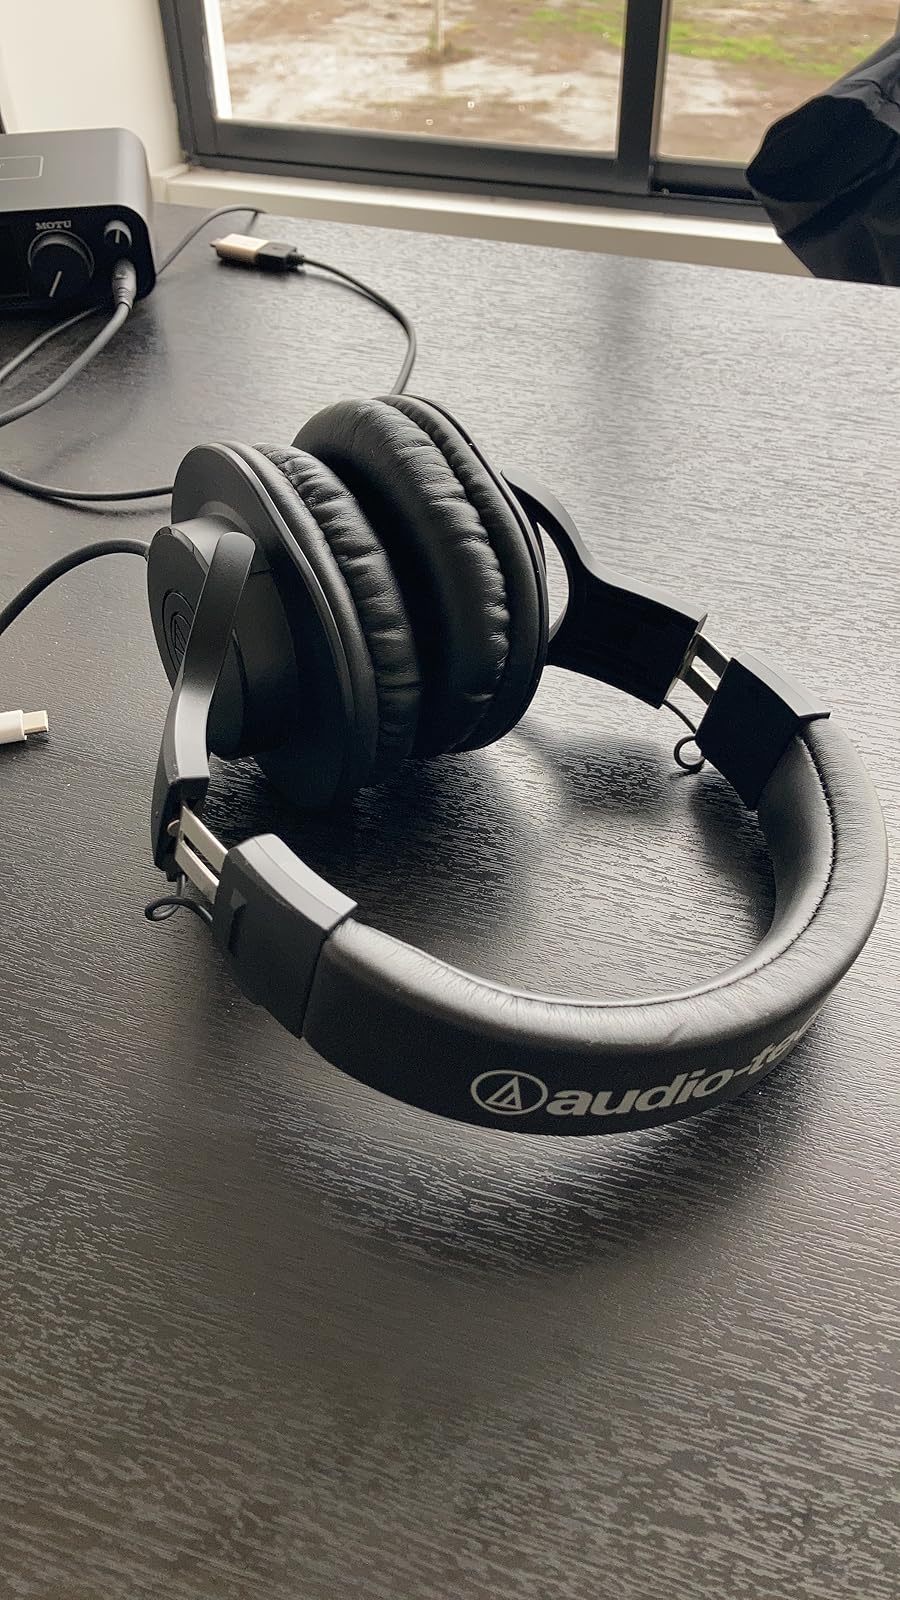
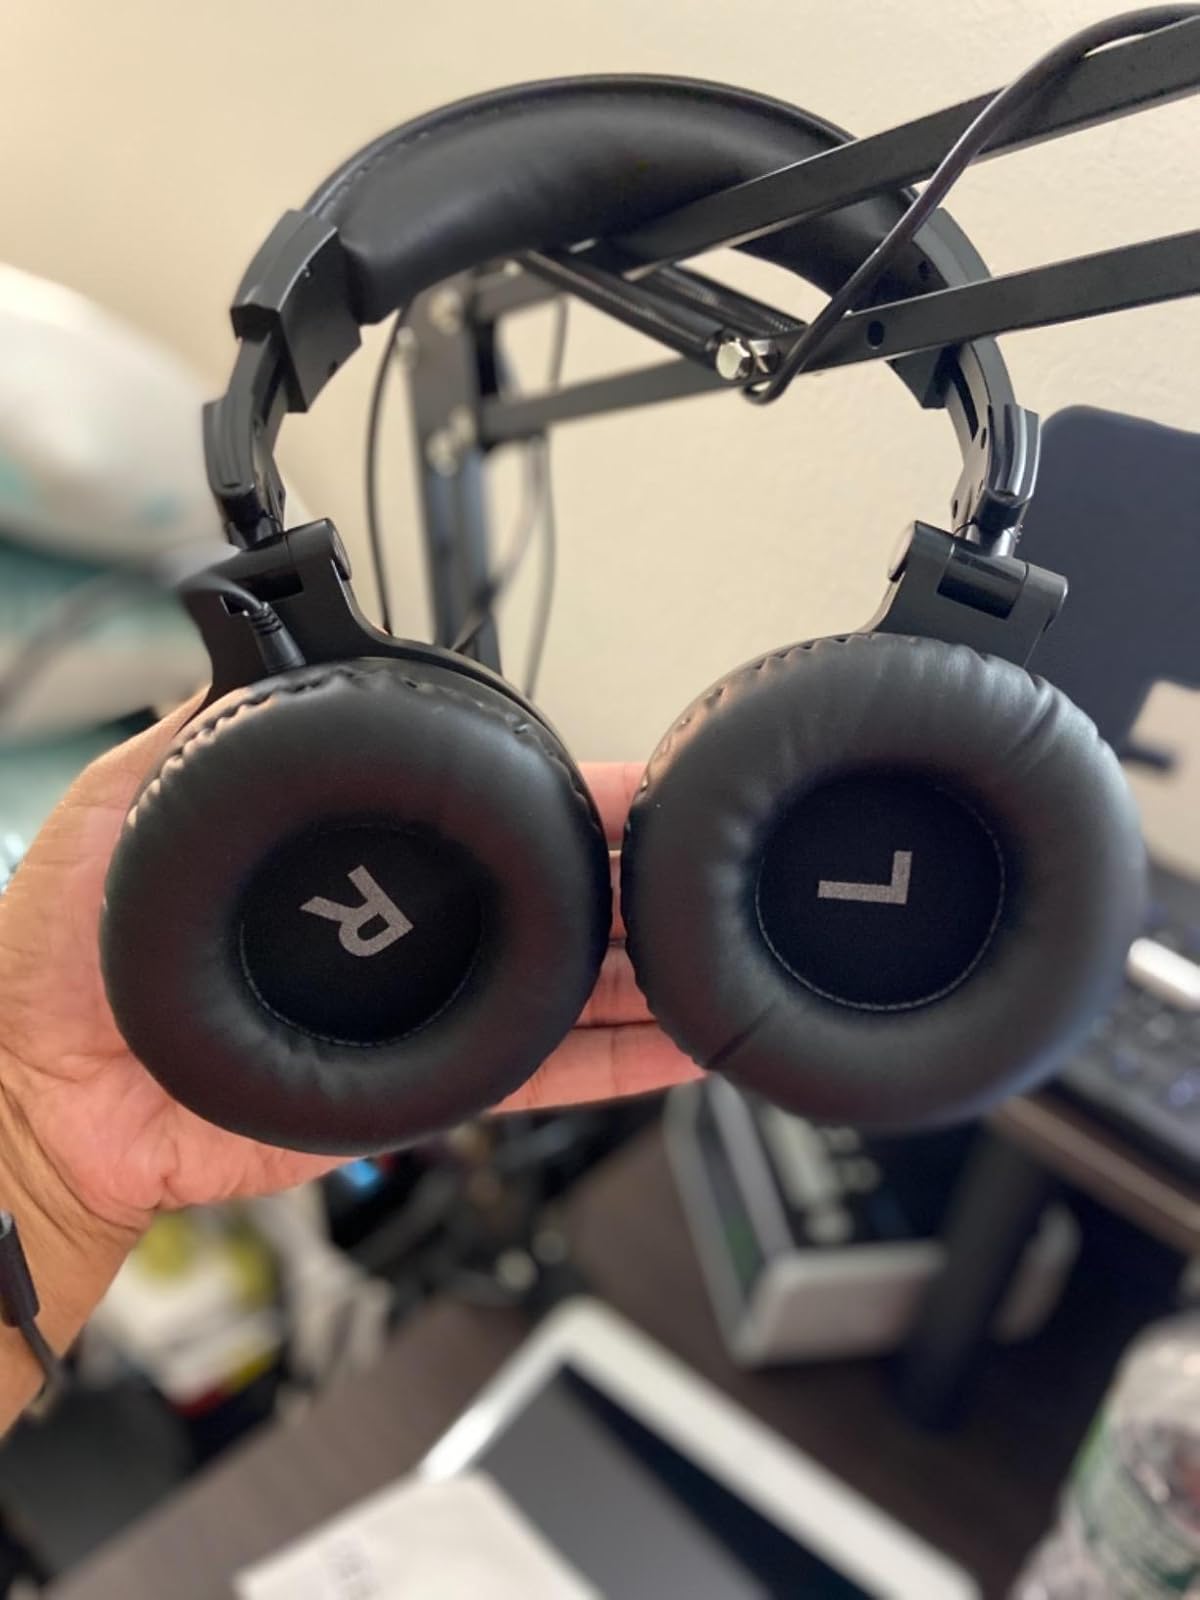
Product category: headphones
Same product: no